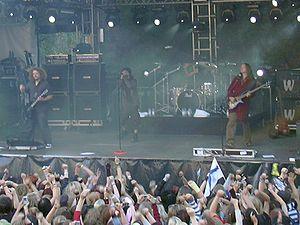
Pauli Rantasalmi est le guitariste du groupe The Rasmus. Lui et Lauri Ylonen ont créé l'association Dynasty et le studio à Helsinki, qu'ils ont appelé Dynasty Recording. Il a même le nom de l'association tatoué sur l'avant-bras.
The Rasmus est un groupe de rock finlandais originaire d'Helsinki.